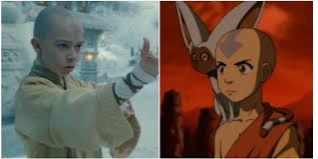
Portrait style: Cartoon Portrait